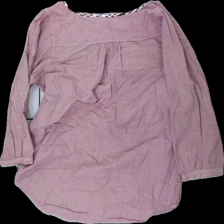
View: back
Type: Shirt
Category: Ladies
Brand: Maison Scotch
Colors: Pink, White
Material: 100% cotton
Pattern: Checkered print
Cut: Regular
Season: All
Price range: 50-100
Recommended usage: Reuse